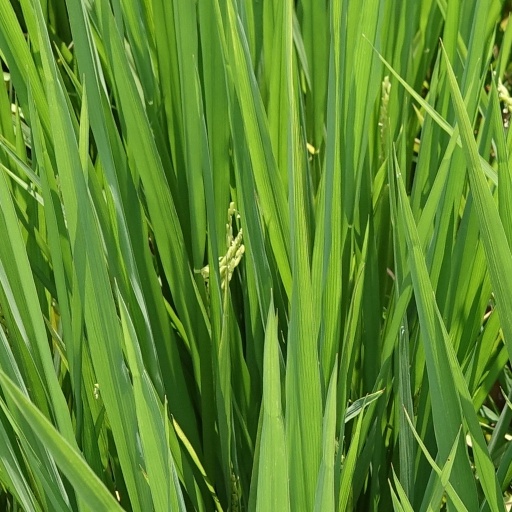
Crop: rice